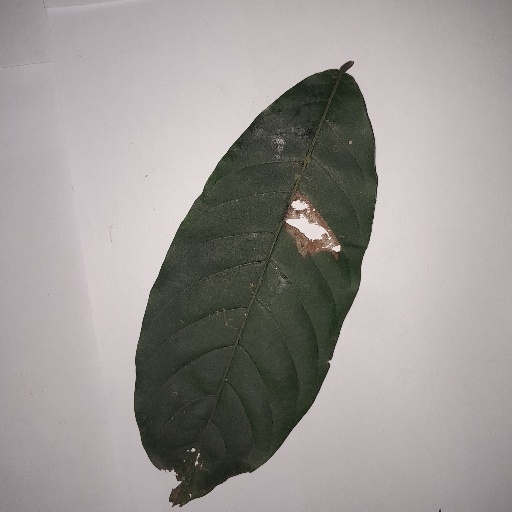
Species: HariTaki
Leaf condition: Bacterial Spot